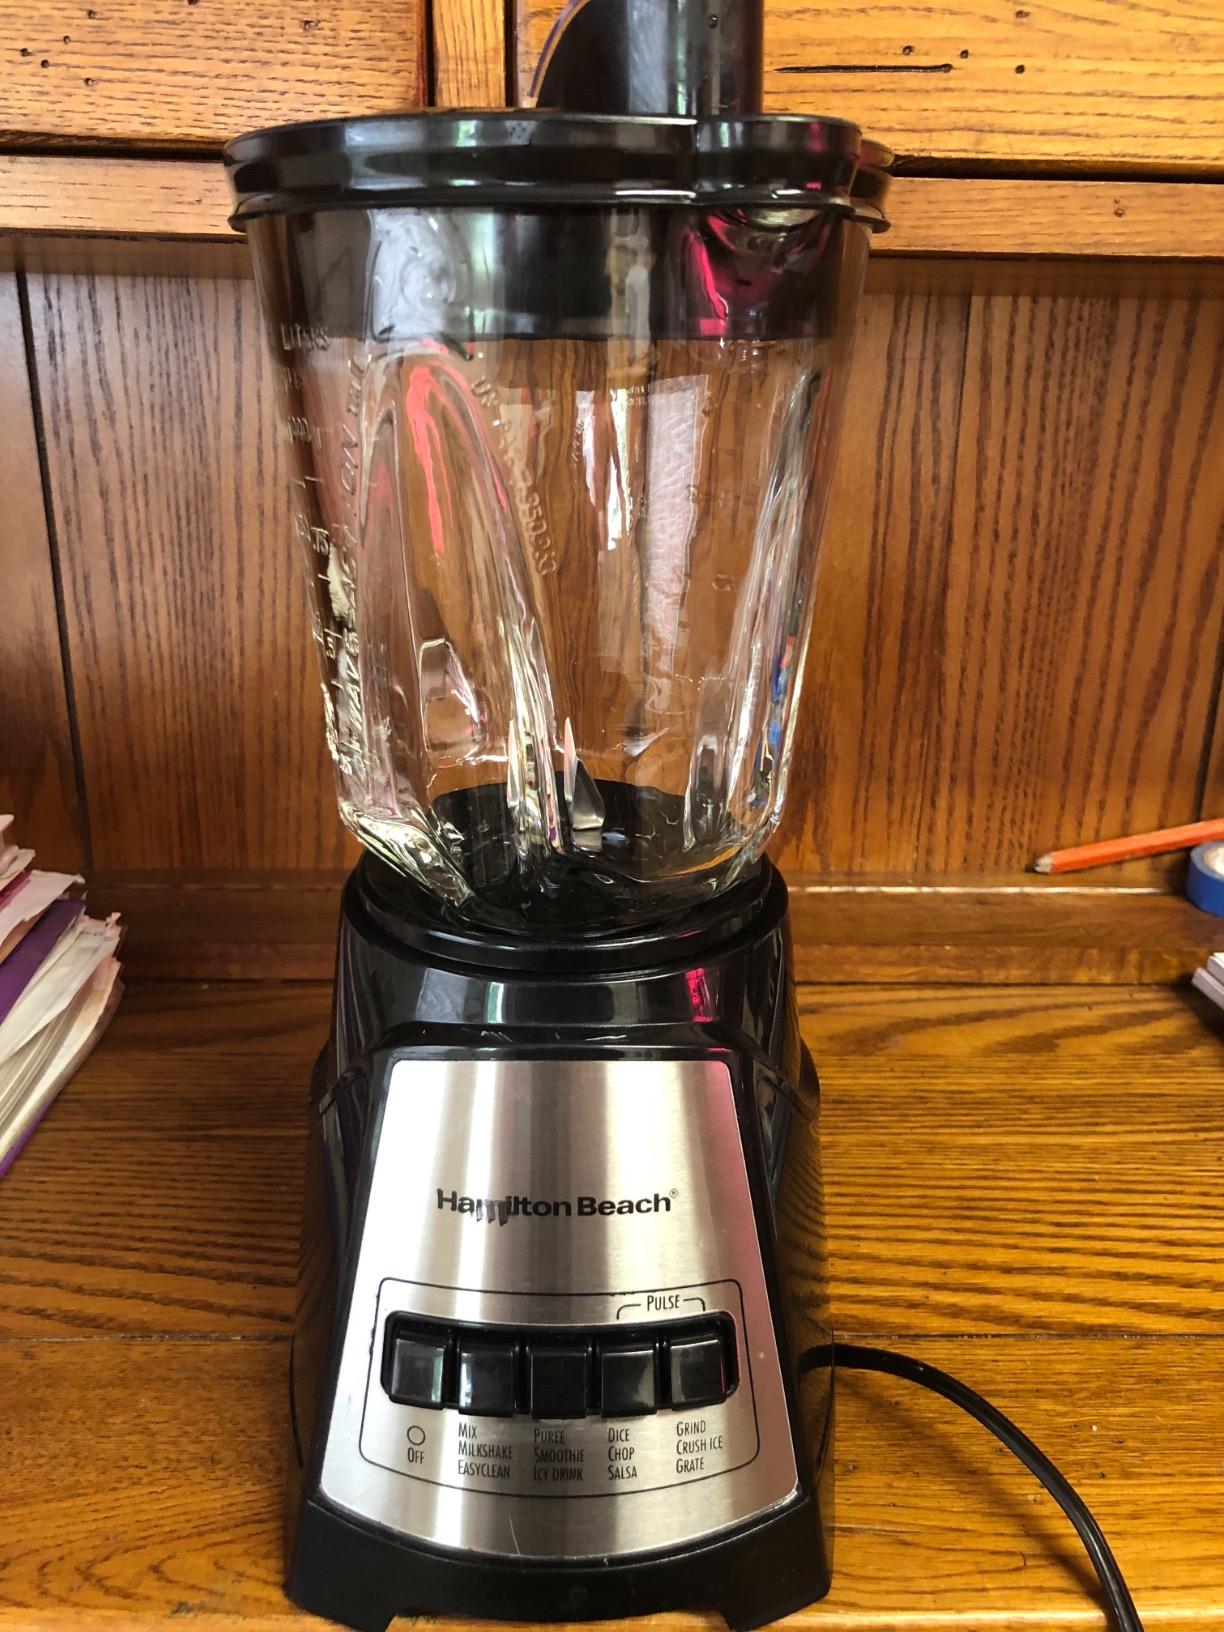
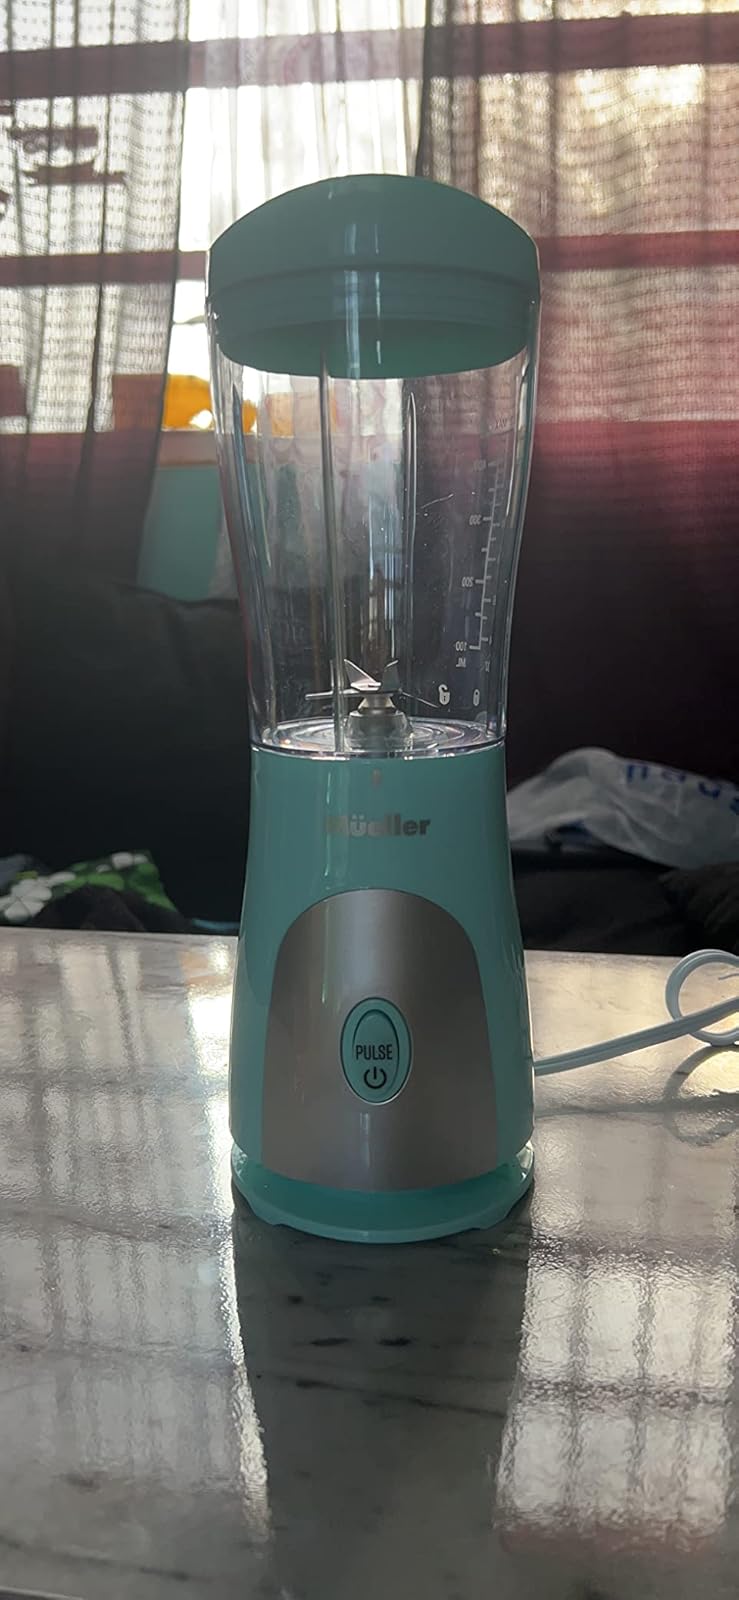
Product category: items_blender
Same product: no